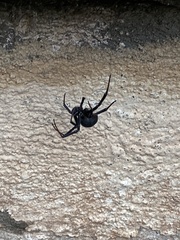
Species: Lactrodectus_hesperus